Tutankhamun's mummy

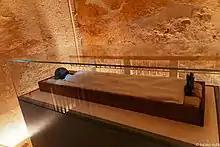
Tutankhamun's mummy displayed in a climate-controlled case within his tomb

The unwrapping and examination of Tutankhamun's mummy began at 9:45am on 11 November 1925 in the outer corridor of tomb KV15. Carter had intended the examination to take place at the start of the excavation season in October but it had been delayed by a month to allow Pierre Lacau to attend. It was conducted by the anatomists Douglas Derry, the professor of anatomy at Cairo's School of Medicine, and Saleh Hamdi Bey, the former head of the same school. Those present on the first day included government officials, Egyptologists, and members of Carter's team. The external ornaments of the mummy had been removed, except for the firmly-stuck mask. This examination was an unprecedented opportunity to study the methods and techniques used in the wrapping of a royal mummy. However, the outermost layers of linen were very fragile making it immediately apparent that "no orderly unwrapping was possible". Instead, the fabric was stabilised with a very thin layer of liquid paraffin wax before a central incision was made from the edge of the mask to the ankles, and the fabric was peeled back and removed in pieces.